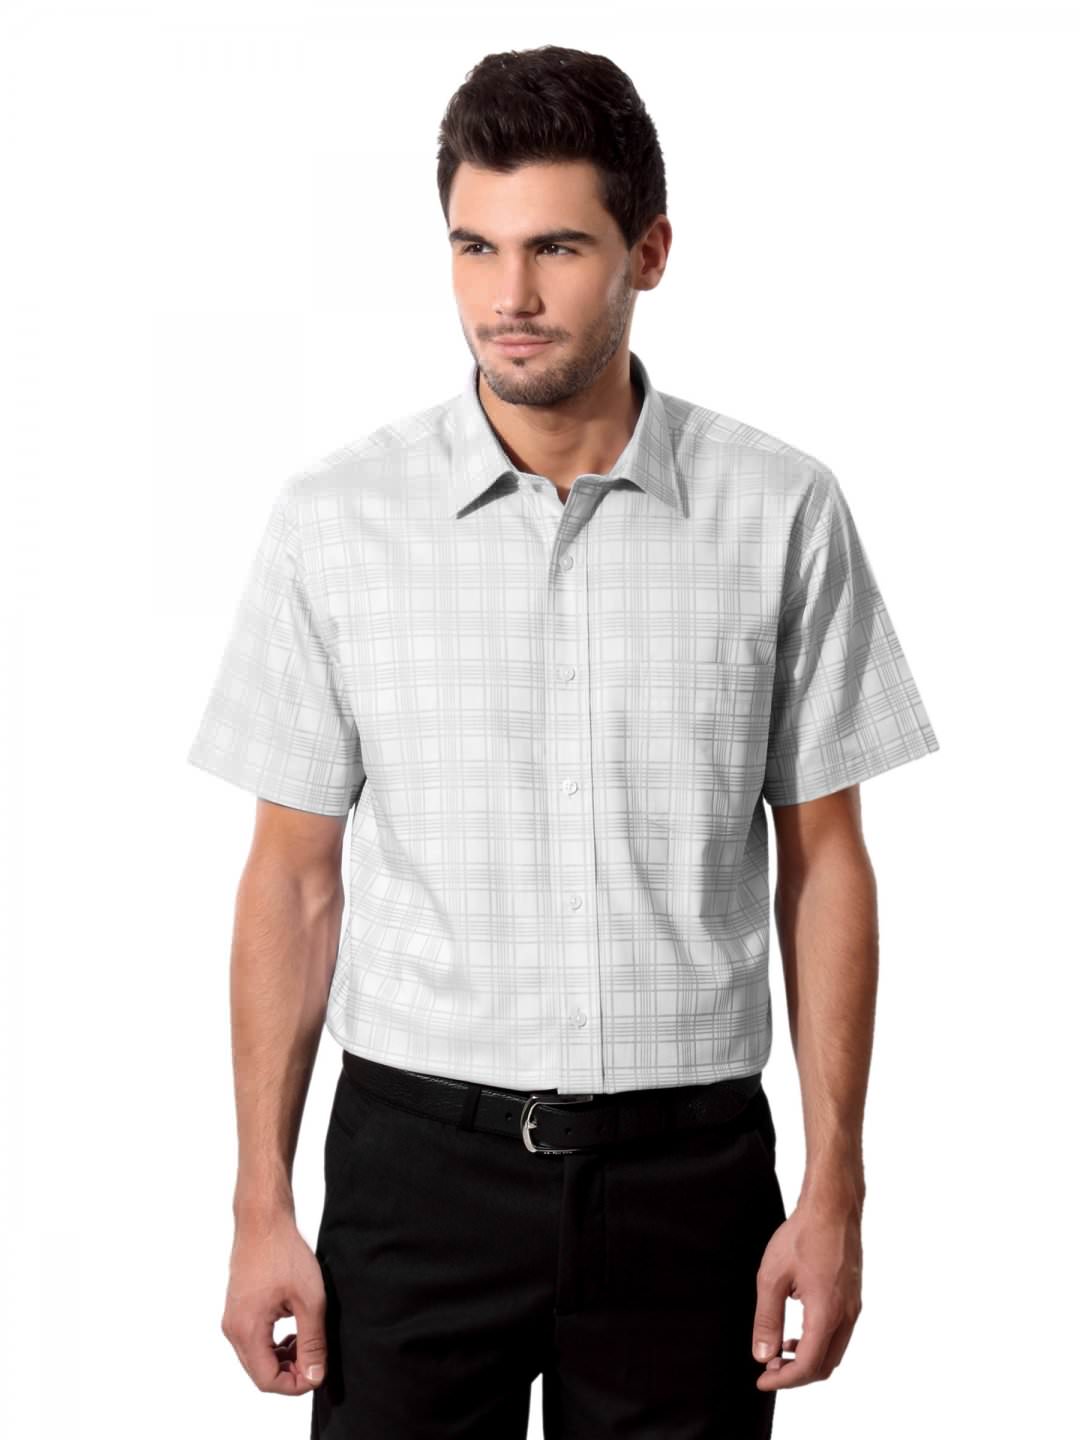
Arrow Men Grey Check Shirt
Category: Apparel / Topwear / Shirts
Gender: Men
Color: Grey
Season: Summer 2012
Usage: Formal